Building at 200–202A High Street

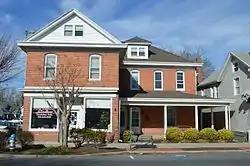
Front of the building

Building at 200–202A High Street is a historic store and dwelling located at Seaford, Sussex County, Delaware. It was built about 1910, and is a -story, seven-bay, L-shaped brick structure. The front section has a gable roof and the rear section a hipped roof. It is typical of the stores with attached dwellings that were located along High Street.